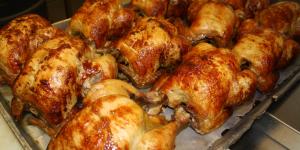
pollo dorado